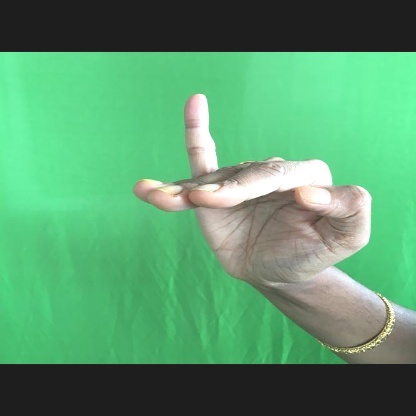
Mudra: Hamsapaksha